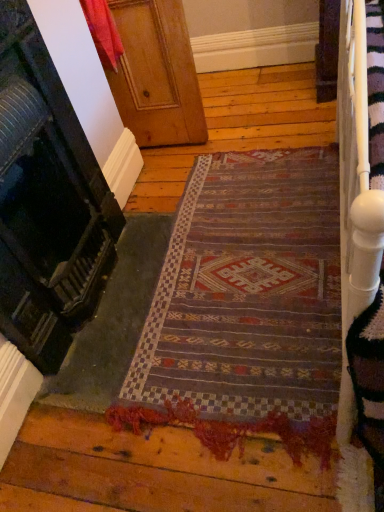
Question: In the image, there is a wooden at left, which is the second door in bottom-to-top order. From a real-world perspective, Pinpoint some places in the vacant space underneath wooden at left, which is the second door in bottom-to-top order. Your answer should be formatted as a list of tuples, i.e. [(x1, y1)], where each tuple contains the x and y coordinates of a point satisfying the conditions above. The coordinates should be between 0 and 1, indicating the normalized pixel locations of the points in the image.
Answer: [(0.481, 0.287)]